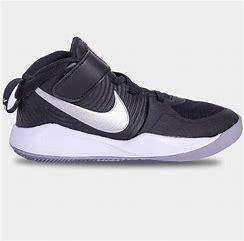
Brand: Nike
Model: Team Hustle D 9